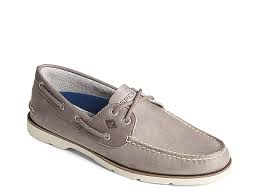
Label: Boat